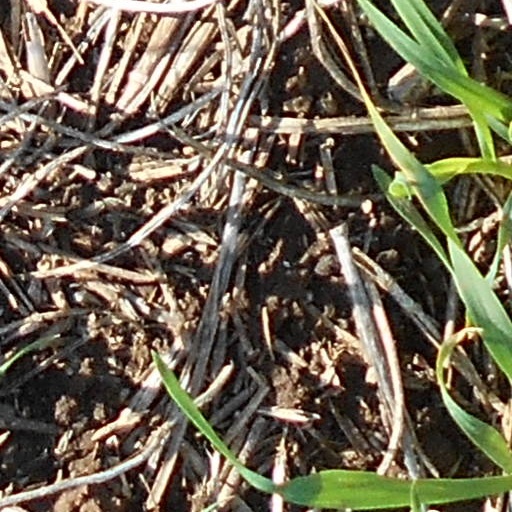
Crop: wheat